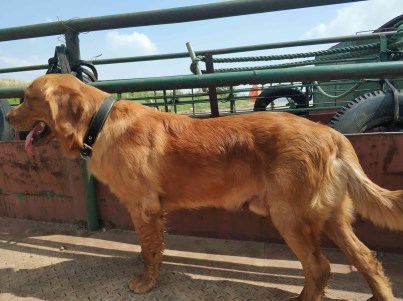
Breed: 5355-n000126-golden_retriever